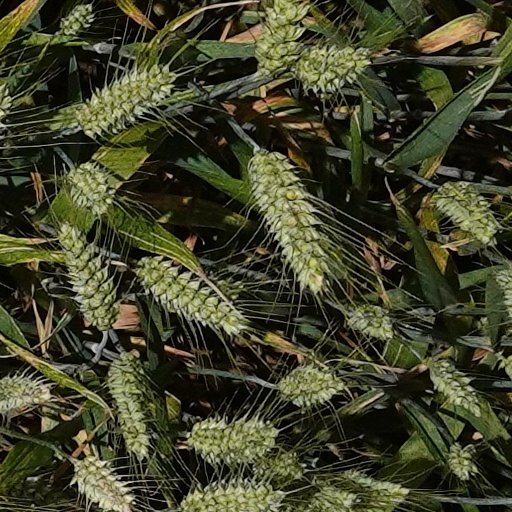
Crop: wheat